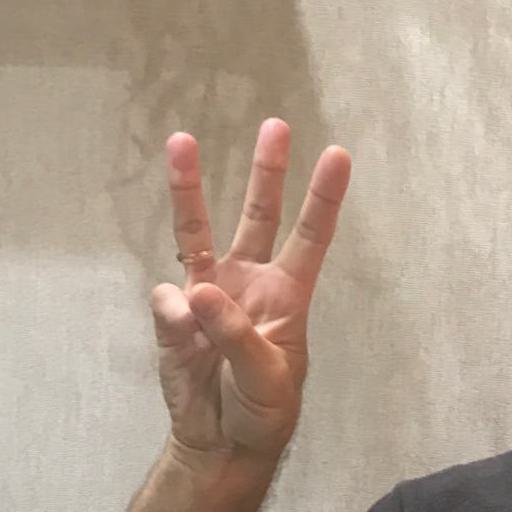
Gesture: three